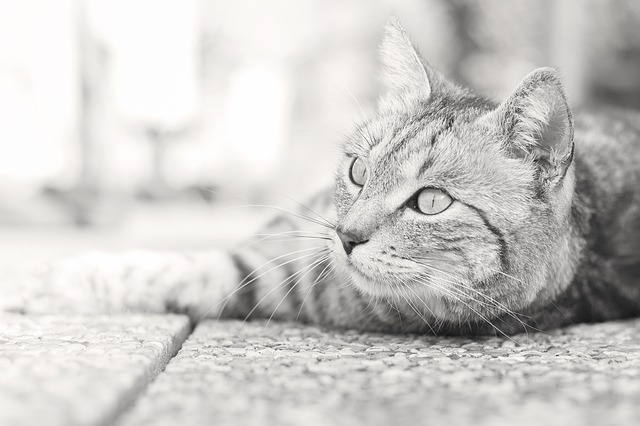
Label: gatto